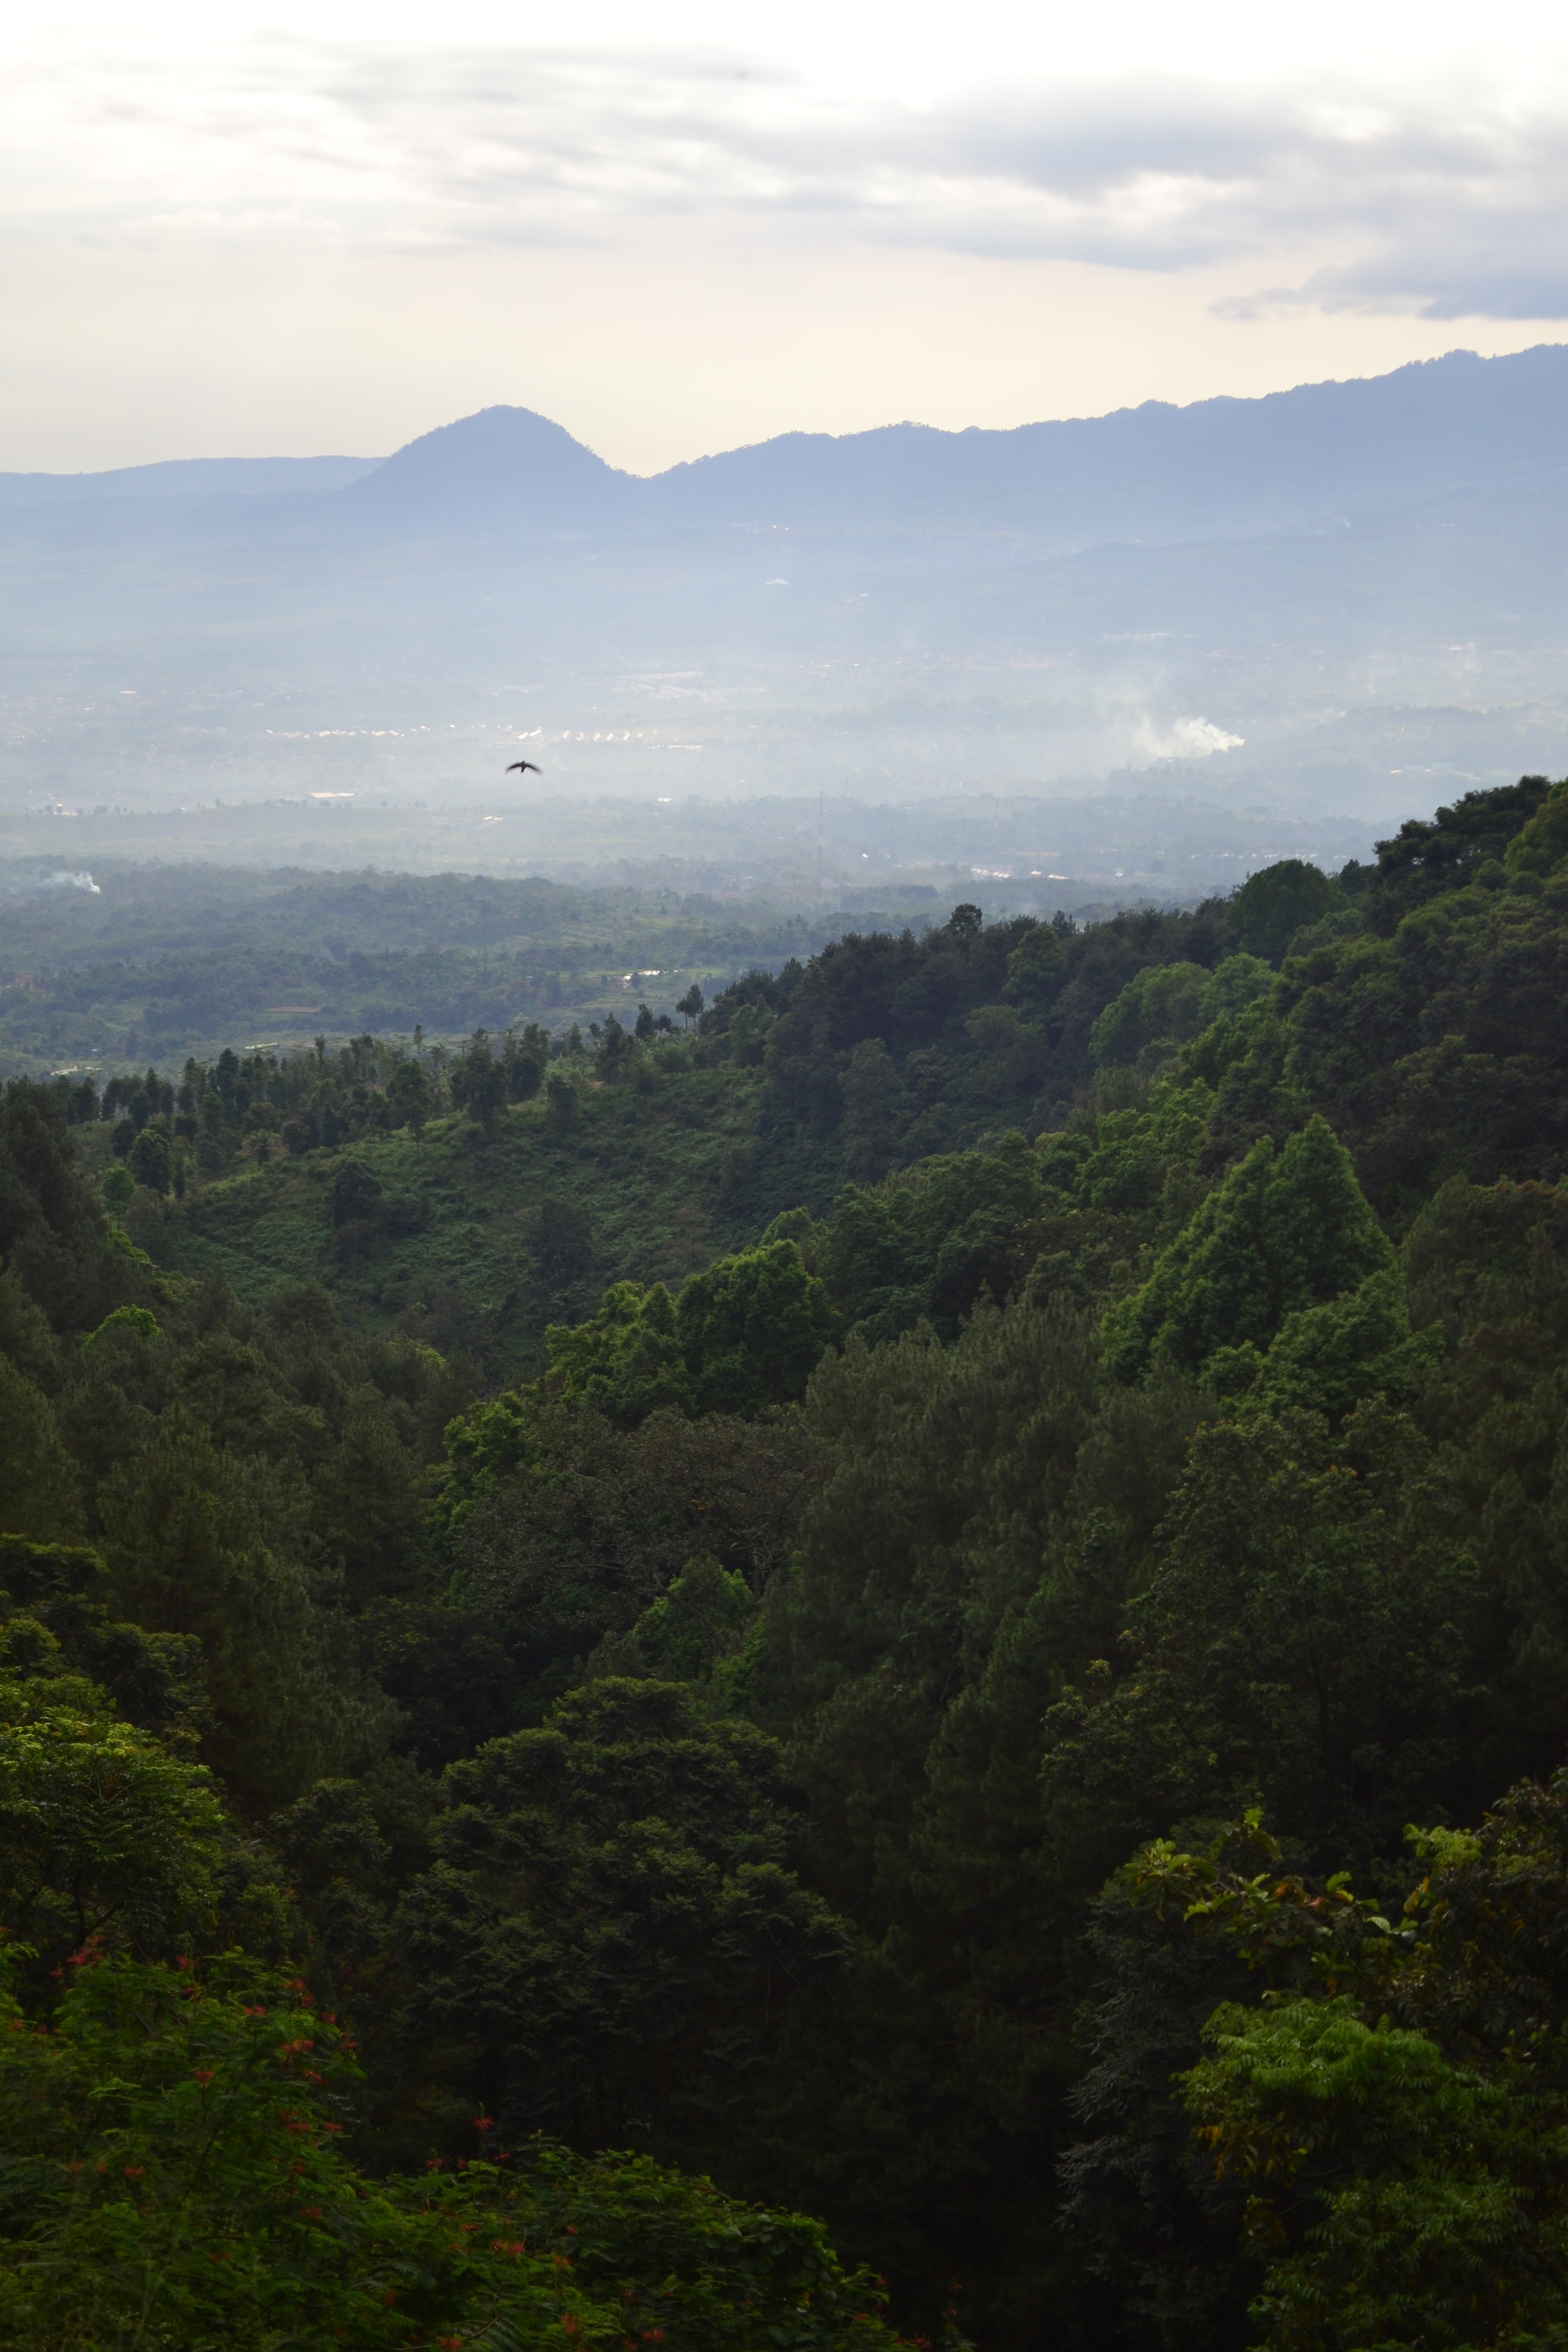
landscape, tree, nature, forest, wilderness, mountain, cloud, morning, hill, valley, mountain range, jungle, ridge, rainforest, habitat, landform, natural environment, geographical feature, atmospheric phenomenon, mountainous landforms